Kaneko Kentarō

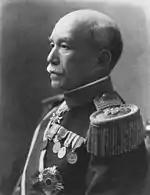
Kaneko Kentarō, before 1942

In 1880, Kaneko was appointed as a secretary in the "Genrōin," and in 1884 had joined the Office for Investigation of Institutions, the body organized by the "Genrōin" to study the constitutions of various western nations with the aim of creating a western-style constitution for Japan. The Meiji Constitution that was the product of this was promulgated by the Emperor in 1889. Kaneko worked closely with Itō Hirobumi, Inoue Kowashi and Itō Miyoji, and became personal secretary to Itō Hirobumi when the latter became first Prime Minister of Japan. Kaneko was appointed to the House of Peers of the Diet of Japan in 1890, becoming its first secretary. He was subsequently appointed as Vice Minister, then briefly Minister of Agriculture and Commerce in 1898 in the third Itō administration. He was awarded an honorary doctorate (LL.D.) by Harvard in 1899 for his work on the Meiji Constitution.